Frank Robinson

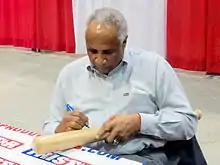
Robinson in January 2014

Robinson served as an assistant general manager for the Orioles through 1995 when he was fired. He worked for MLB as vice president of on-field operations from 1999 to 2002. He was responsible for player discipline, uniform policy, stadium configuration, and other on-field issues.